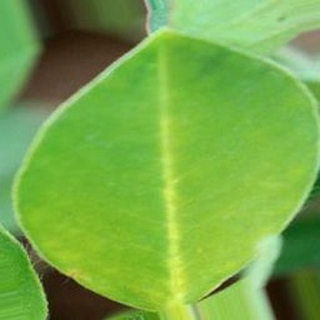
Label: healthy_groundnut